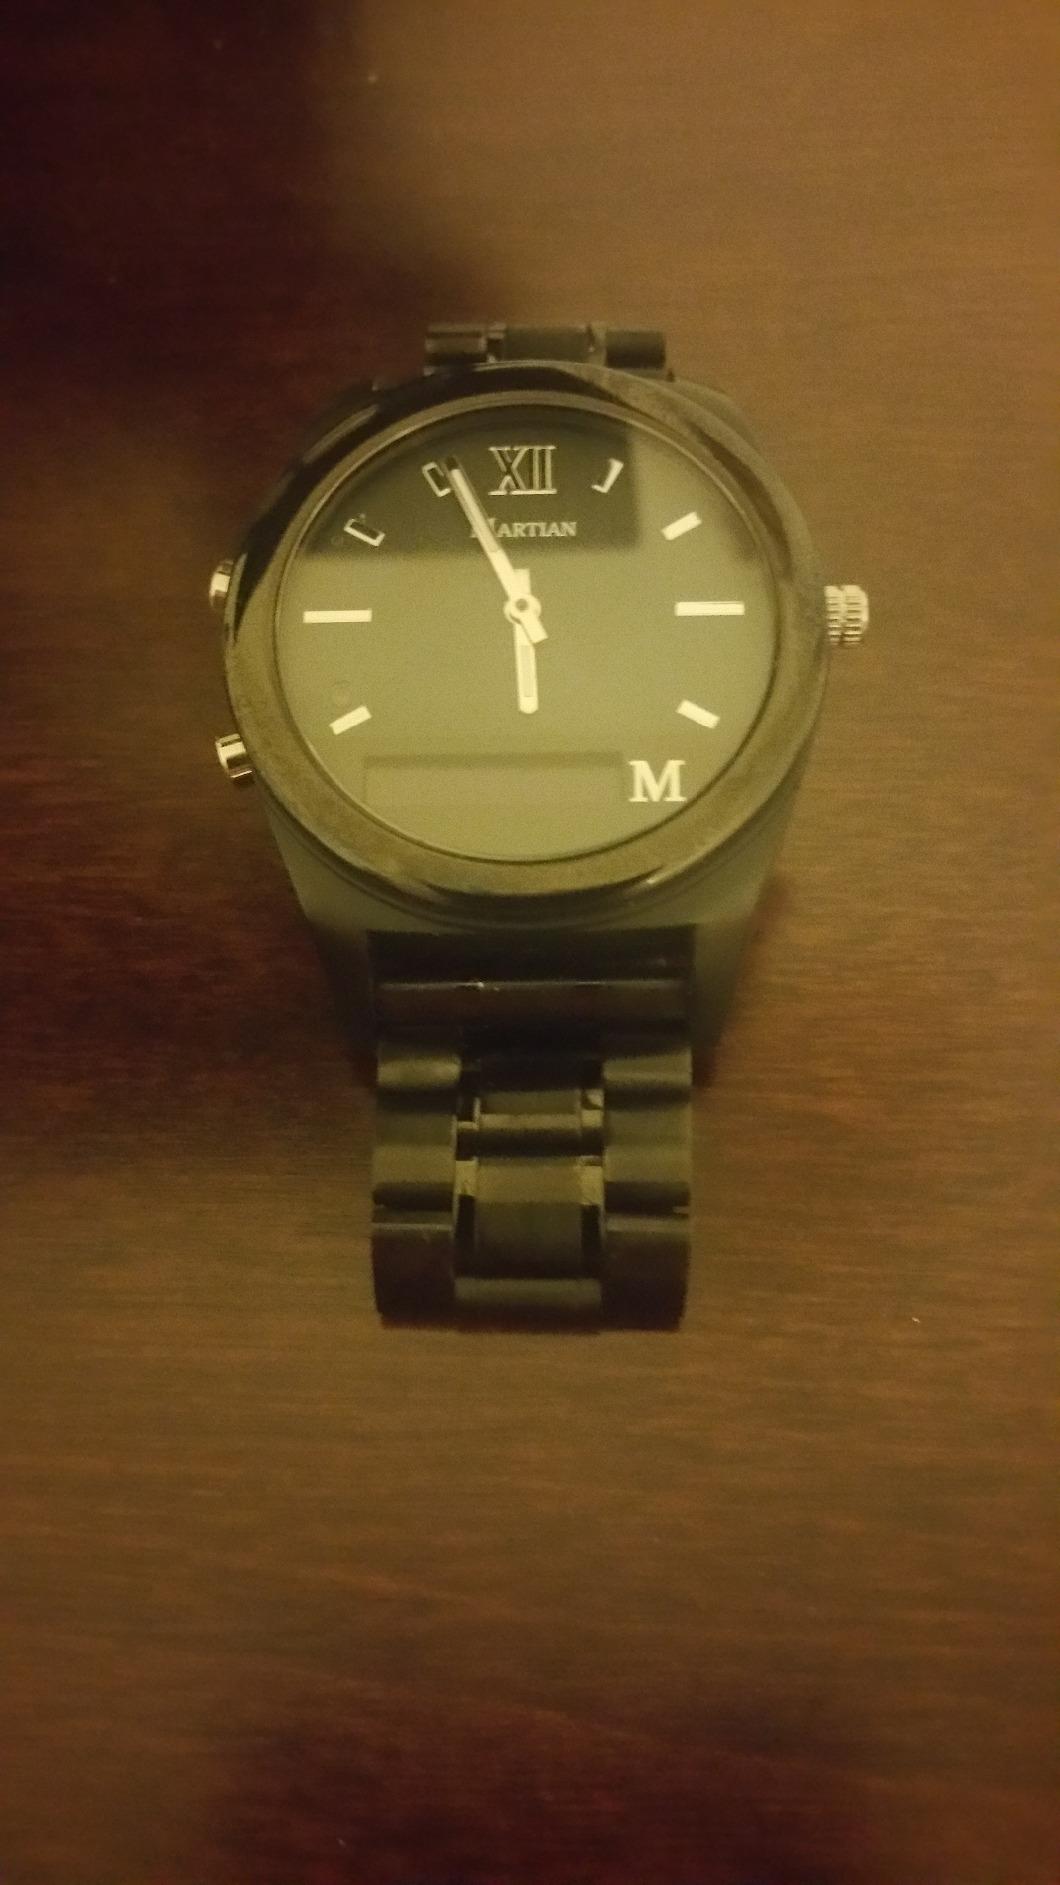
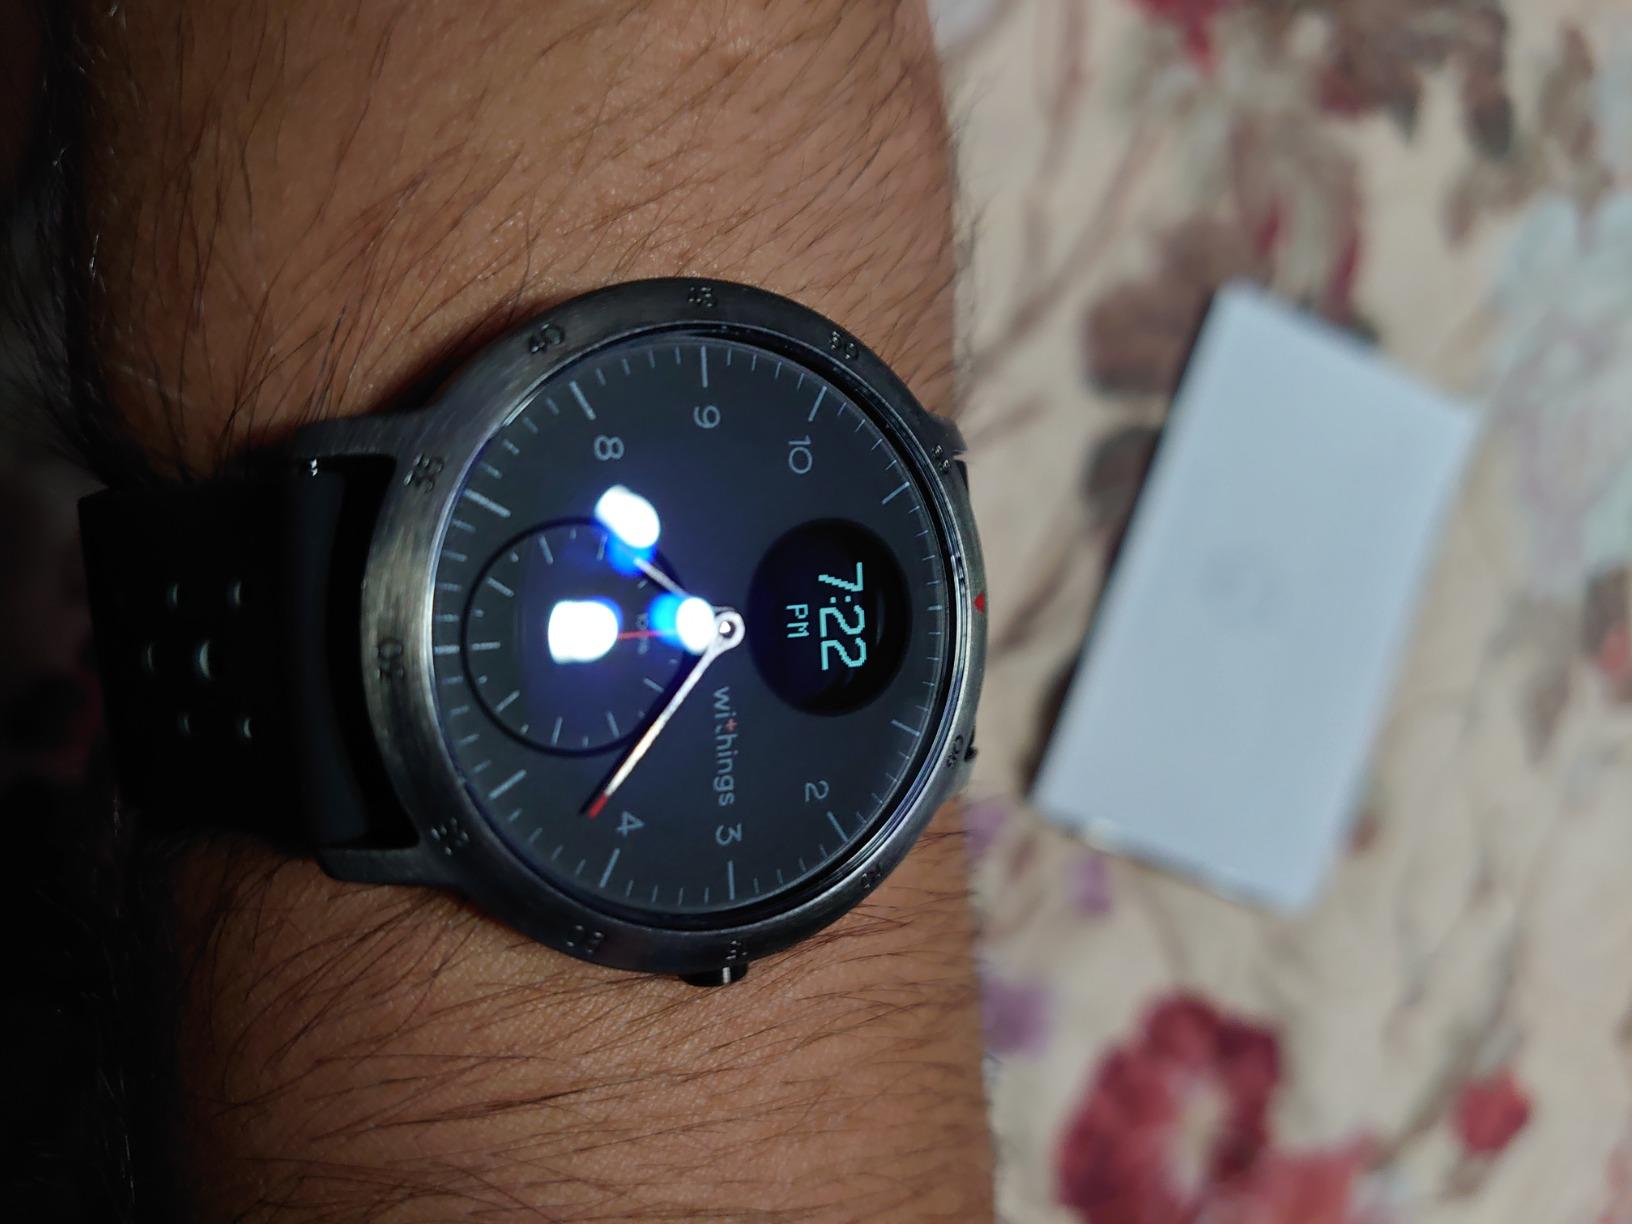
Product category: smartwatch
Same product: no